Gracemere Homestead

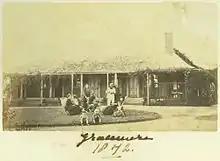
Archer family having tea on the lawn at Gracemere, 1872

Gracemere Homestead comprises a number of single storey, timber and corrugated iron structures, including a large house, characteristic of a Central Queensland pastoral property established during the 1850s. These structures are complemented by an extensive sub-tropical garden and other significant landscape elements. The Archer family and their family company have owned Gracemere Homestead for almost 150 years. The first wing of the house was designed by Colin Archer and built in 1858. An additional wing was constructed sometime between 1862 and 1874. Charles and William Archer were the first Europeans to enter the area where the homestead and the city of Rockhampton now stand.